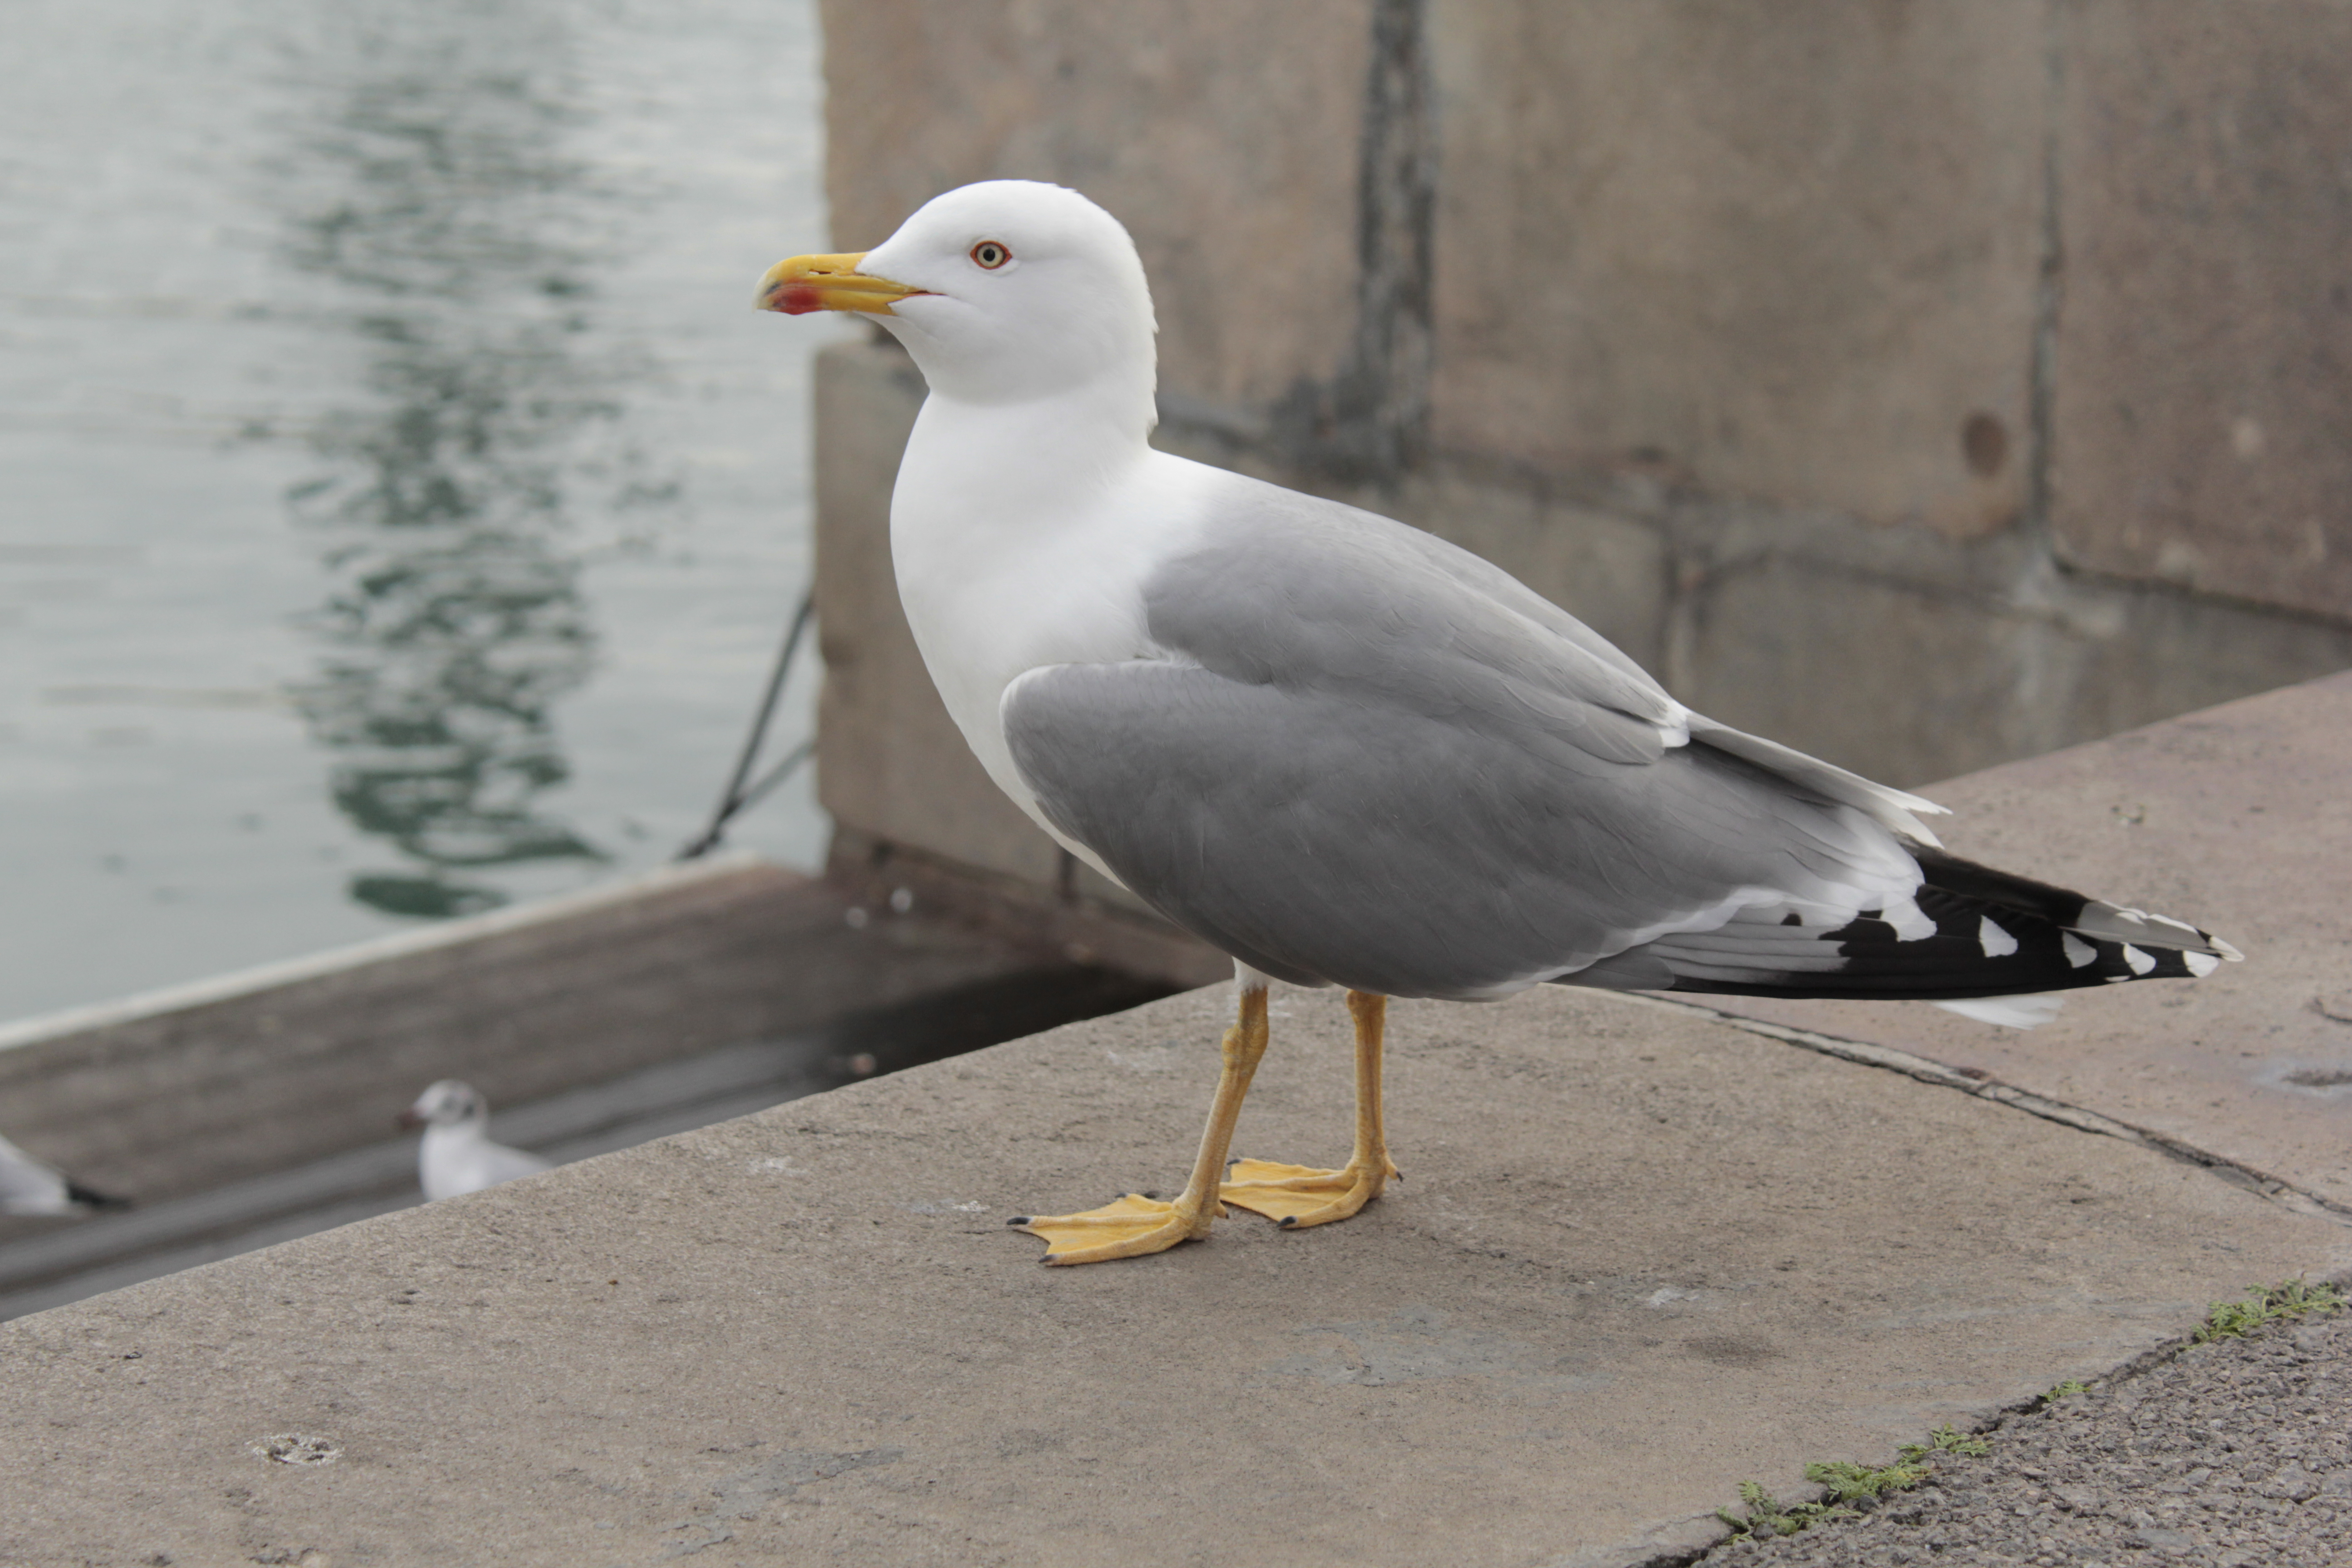
bird, dock, wing, animal, seabird, seagull, wildlife, gull, beak, fauna, vertebrate, charadriiformes, european herring gull